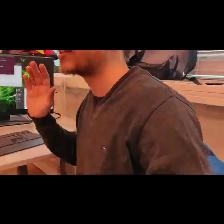
Label: Human